Semiramis

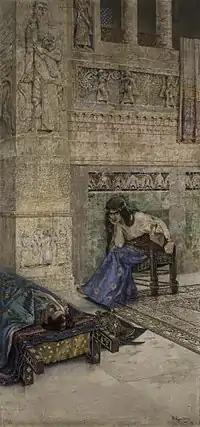
"Semiramis staring at the corpse of Ara the Handsome", 1899, by Vardges Sureniants

Herodotus, an ancient Greek writer, geographer, and historian living from 484 to 425 BC, ascribes to Semiramis the artificial banks that confined the Euphrates and knows her name as borne by a gate of Babylon. Strabo, a Greek geographer, philosopher, and historian who lived in Asia Minor during 64 or 63 BC to 24 AD, credits her with building earthworks and other structures "throughout almost the whole continent". Nearly every stupendous work of antiquity by the Euphrates or in Iran seems to have been ascribed to Semiramis, even the Behistun Inscription of Darius.